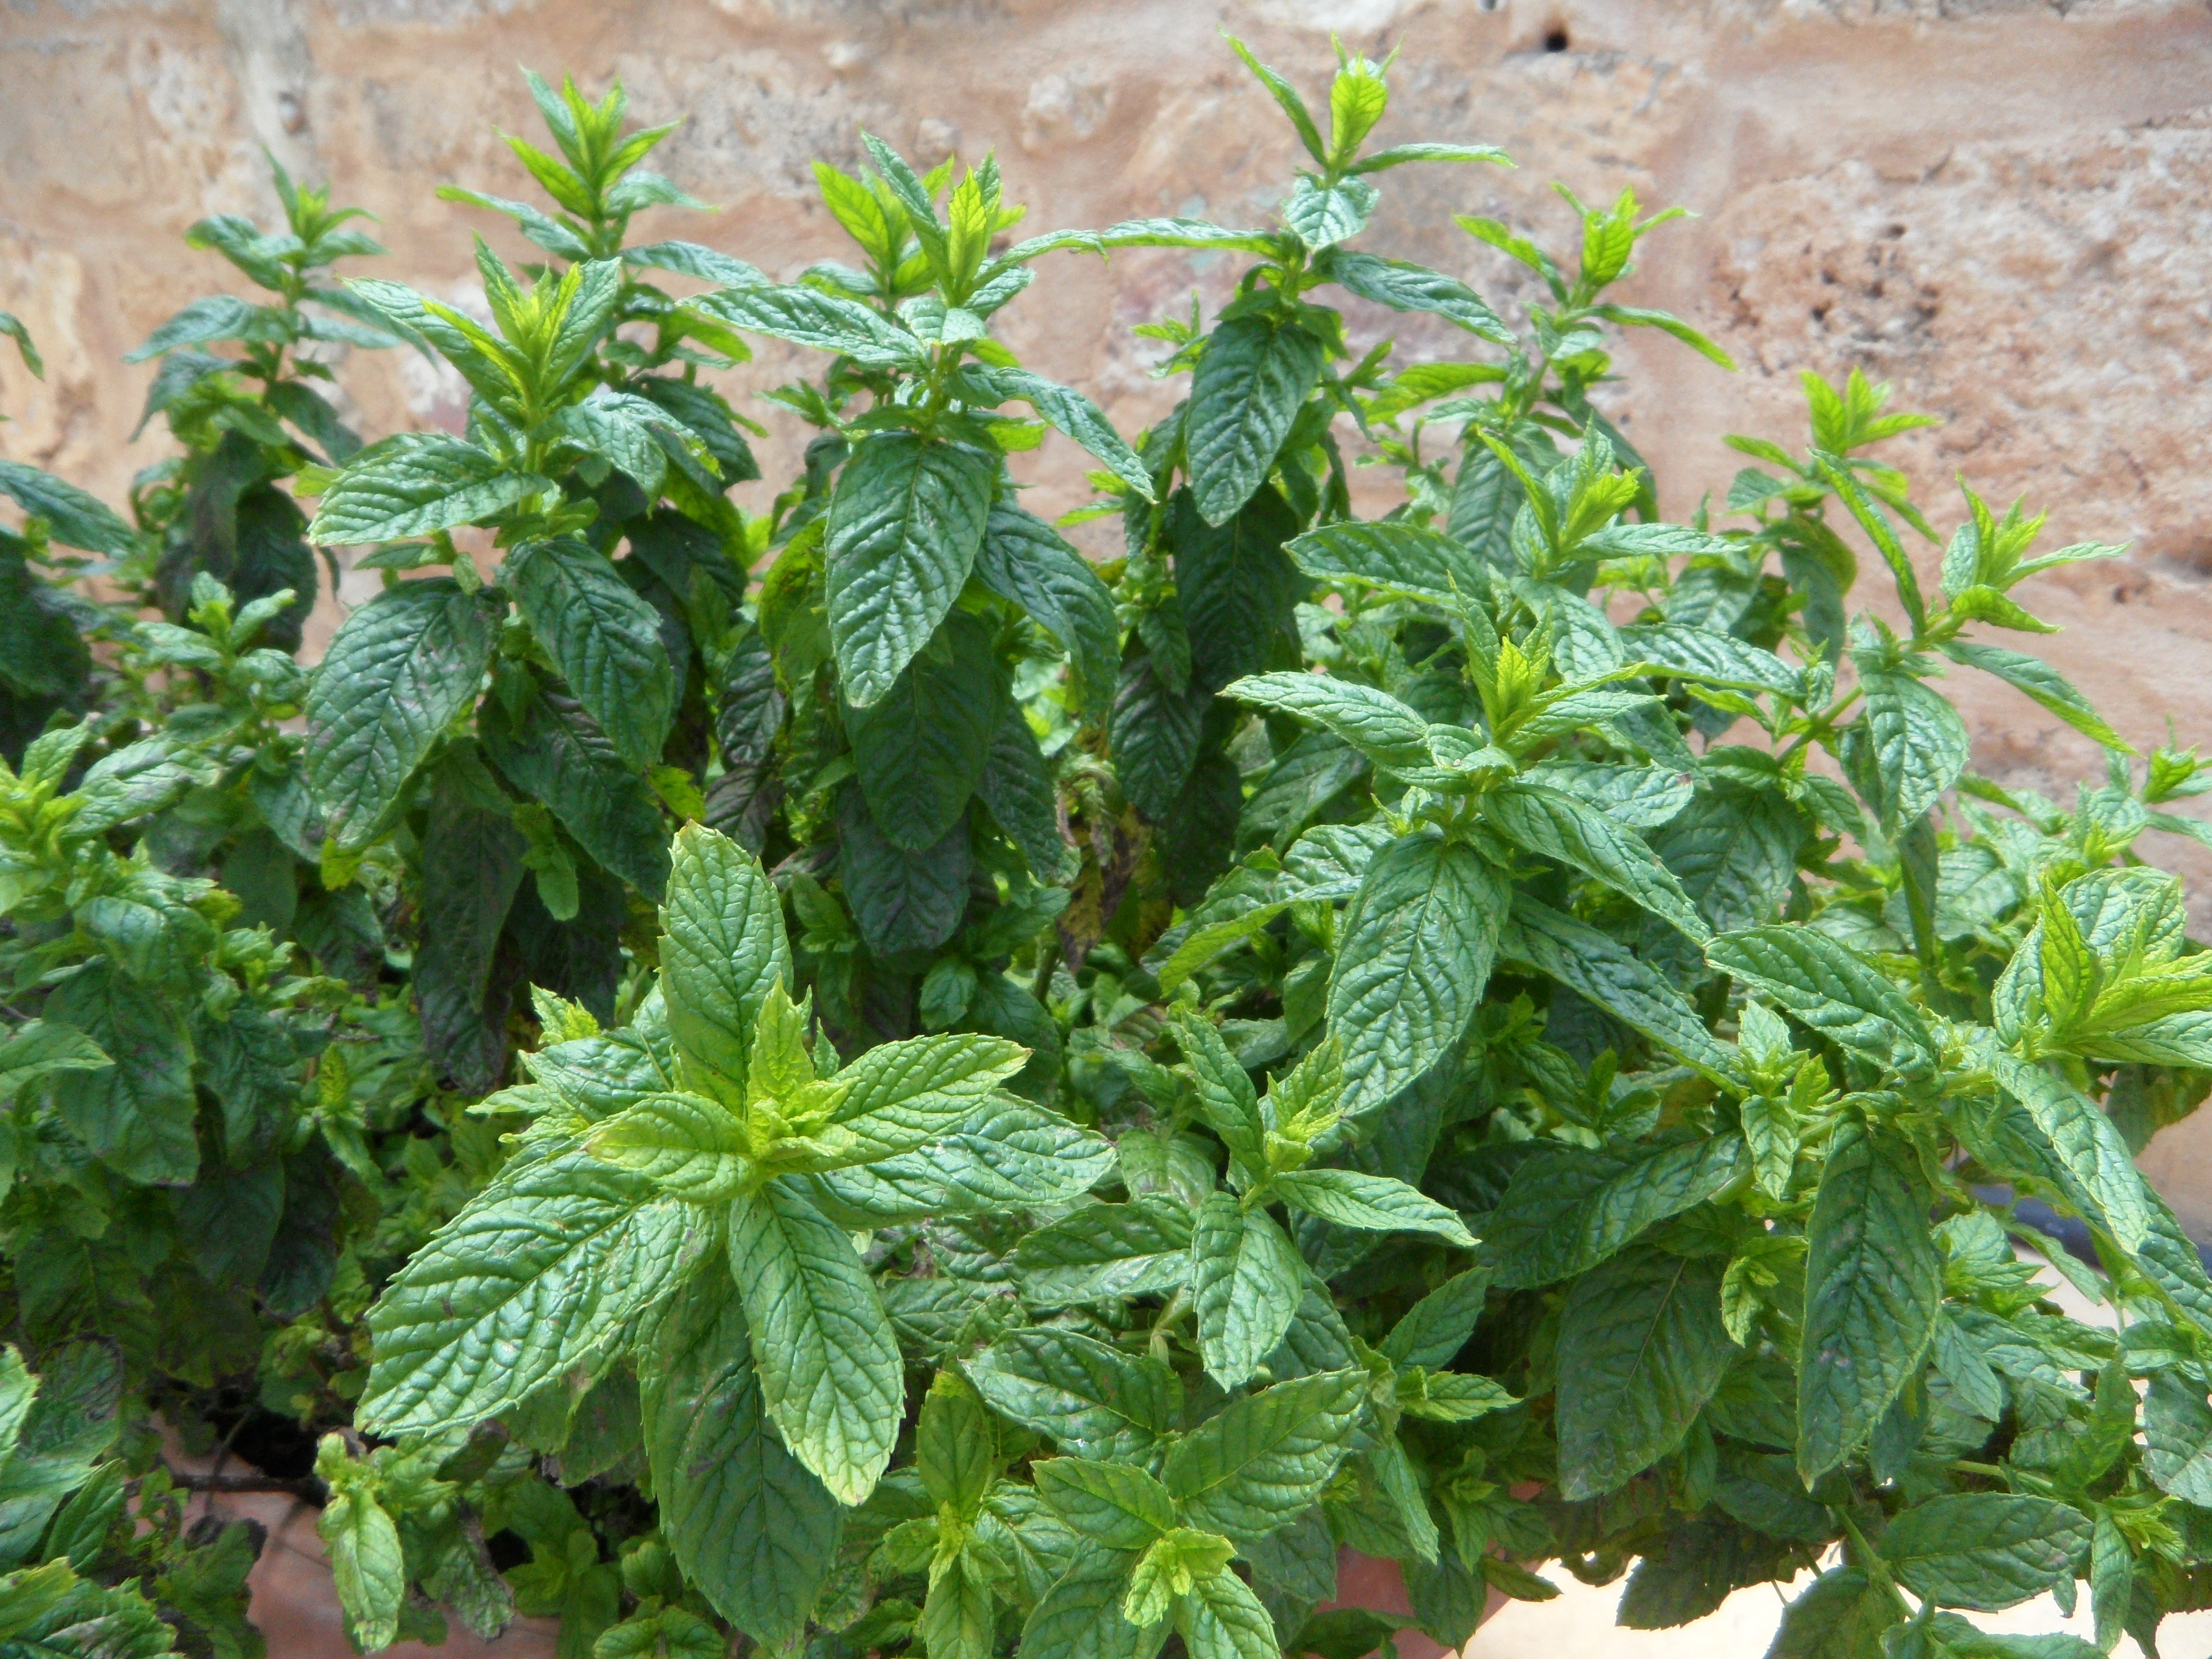
plant, flower, aroma, food, green, herb, produce, vegetable, mint, leaves, herbs, kitchen herb, flowering plant, urtica, herbal plant, annual plant, land plant